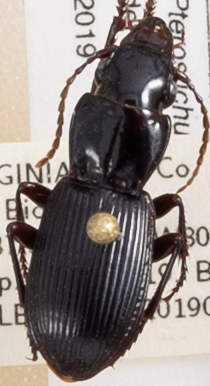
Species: Pterostichus rostratus
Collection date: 2019-06-18
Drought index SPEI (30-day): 0.36
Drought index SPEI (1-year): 2.09
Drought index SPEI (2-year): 2.09